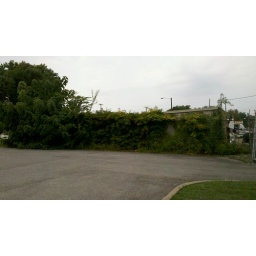
tree against wall